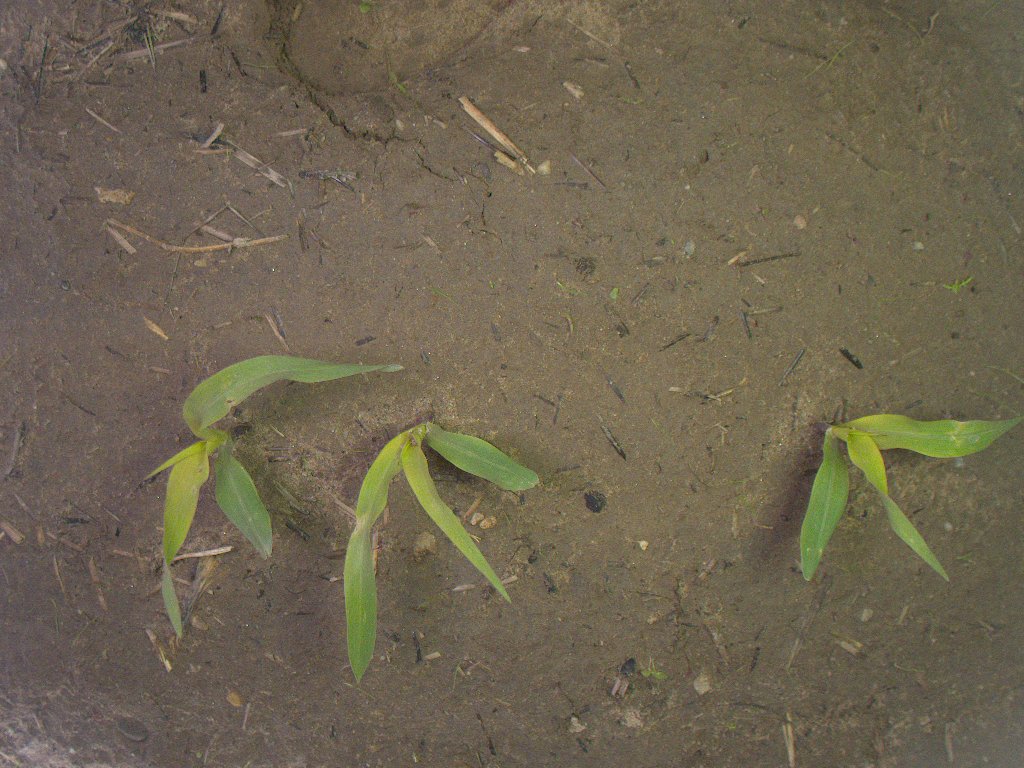
Crop: maize
Objects: maize, maize, maize, stem_maize, stem_maize, stem_maize